The Bat (play)

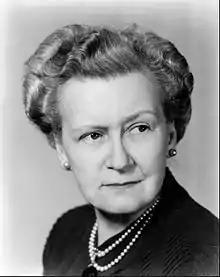
Lucile Watson played Cornelia in the 1953 revival.

The play's lead role is Cornelia Van Gorder, played in the first production by Effie Ellsler. Despite "The Bat" unusually long run, Ellsler appeared in almost every performance (including the evening after she heard about her husband's death); she left the part only briefly, after collapsing onstage during the production's final week. "The Bat" was her last Broadway role.